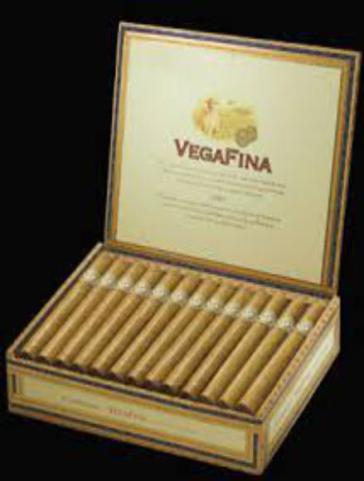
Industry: Necessities